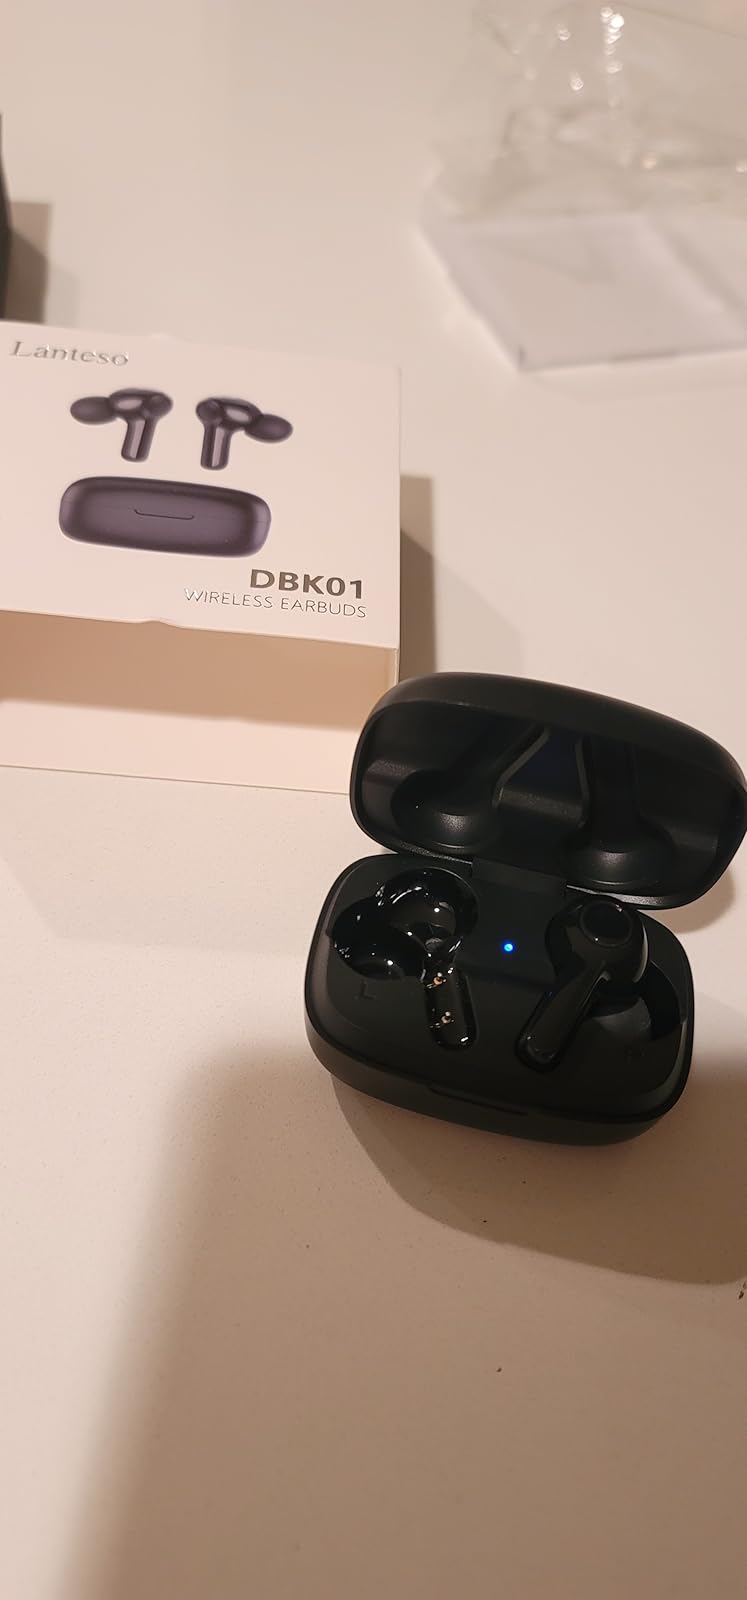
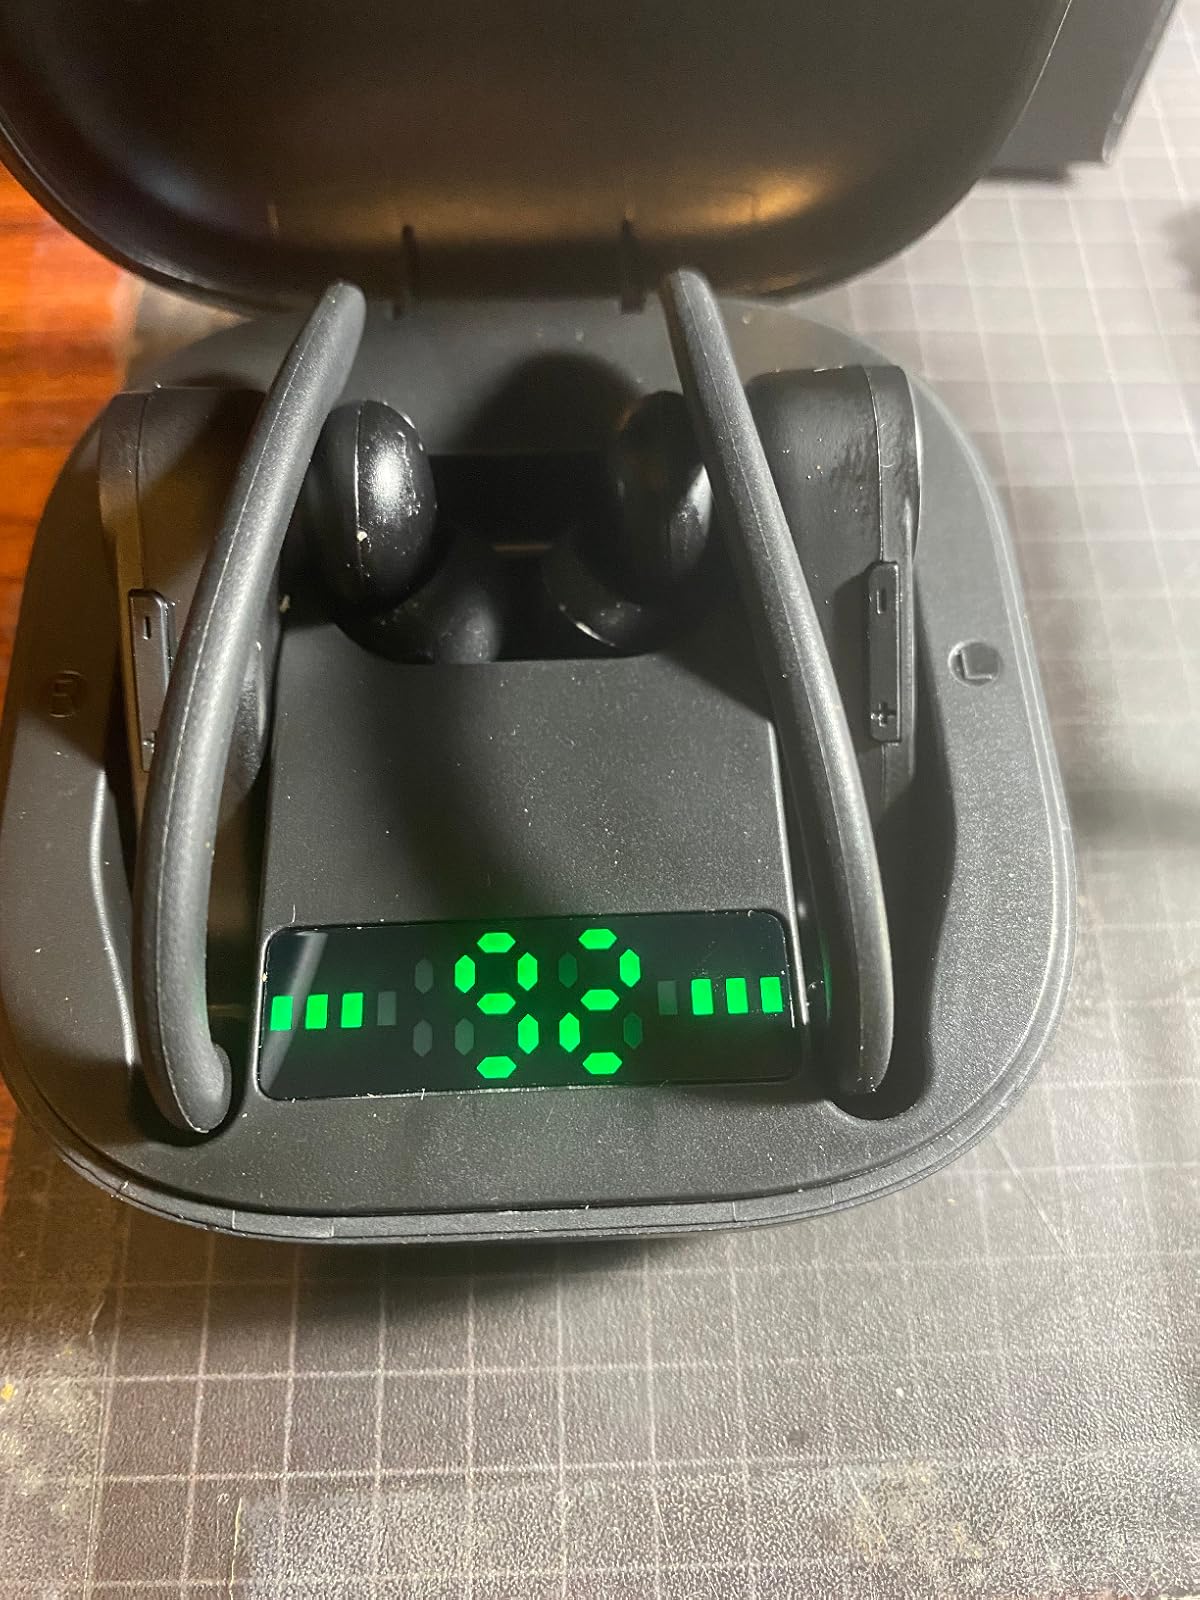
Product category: earbuds
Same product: no